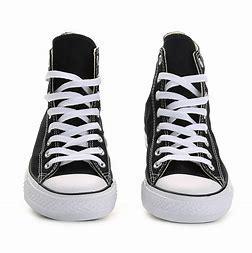
Brand: Converse
Model: Chuck Taylor